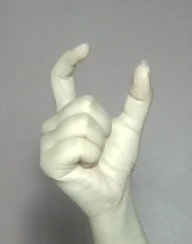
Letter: nun